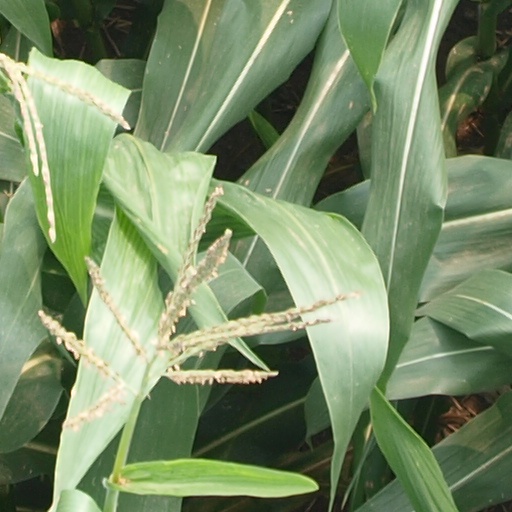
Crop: maize; corn